Scorpion Macehead

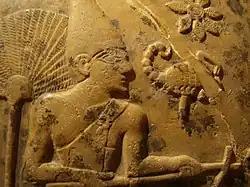
Scorpion macehead (detail) (Ashmolean Museum)

Ancient Egyptian depiction obeyed a number of conventions. Perspective being unknown, depth was often hinted at by depicting a more remote scene above a closer one. People's lower body, their legs, arms, and head were almost always shown in profile, while their torso was depicted in frontal view, as was the eye. Legs are always apart. Size was often dependent on status, kings being depicted larger than their inferiors.